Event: Nepal Earthquake
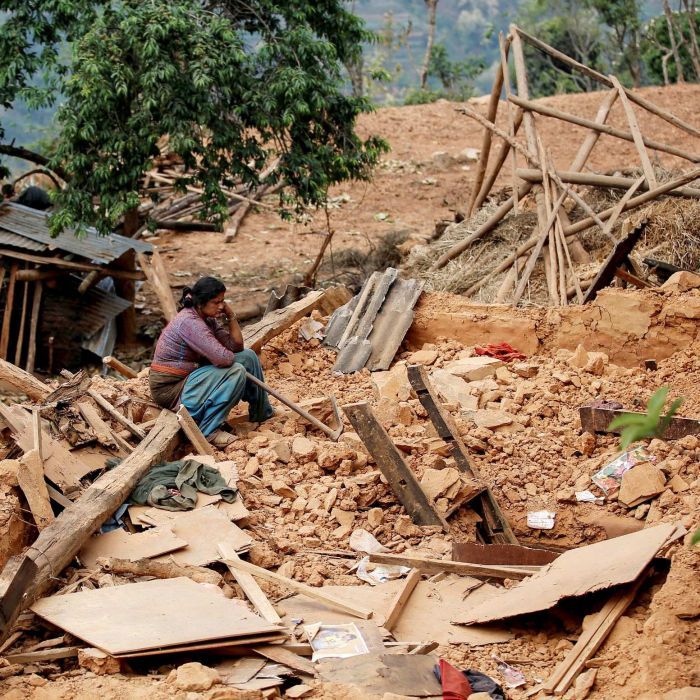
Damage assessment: damage